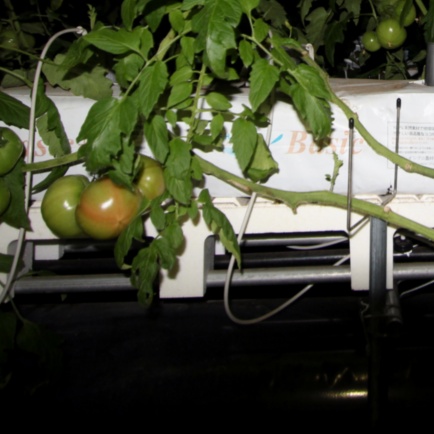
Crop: tomato